Willet Hauser Architectural Glass

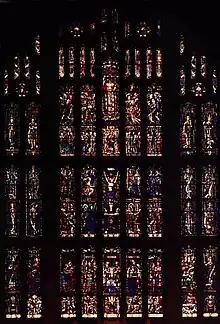
Sanctuary Window, Graduate Chapel, West Point, New York

In 1910, William Willet was invited to compete for the design and installation of the Great Sanctuary Window in the West Point Cadet Chapel at the United States Military Academy. Ten other designers, including Nicola D'Ascenzo and Tiffany Studios joined Willet in this international competition. In 1911, the studio was granted the commission of the Sanctuary window, a memorial to the graduates of the Military Academy. The project for the design and fabrication of the Nave and North windows was awarded to the Willet Studio. The master plan for the nave windows, which were sponsored by individual classes in the hopes that every class would eventually be represented, was devised by Bertram Goodhue, William Willet, Colonel C.W. Larned and Chaplain Edward S. Travers. The window program depicts familiar stories of the Old and New Testament, as well as stories of saints from the early church. The north window, also designed and fabricated by the studio, is a memorial to the alumni who died in World War I.